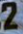
Number: 2